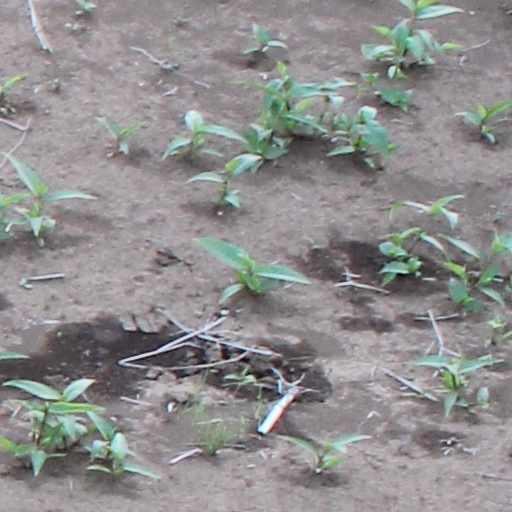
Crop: wheat